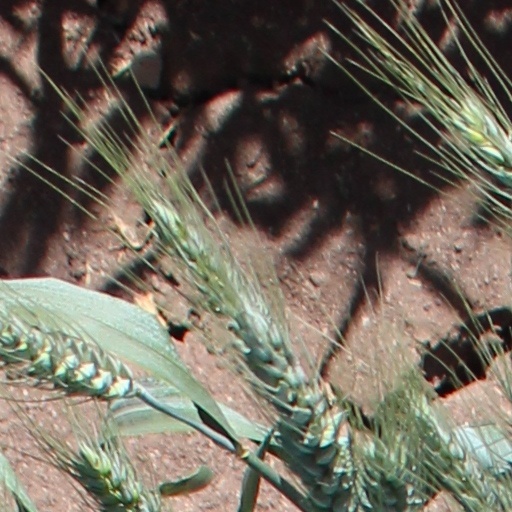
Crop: wheat